Culture of Hyderabad

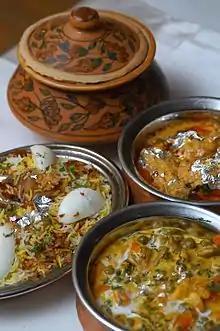
Hyderabadi food

The Qutb Shahs were regarded as the great patrons of Urdu, Farsi and Telugu language. The region saw a growth of Deccani Urdu literature, the "Deccani Masnavi" and "Diwan" composed during those periods are among the earliest available manuscripts in the Urdu language. The literary work of this region is influenced with the regional Marathi, Telugu, and Kannada in parallel with Arabic and Persian including the adoption of poetic meters and a great quantity of renovated words. The Fifth Sultan of the dynasty, Mohammed Quli Qutb Shah was himself an Urdu poet.